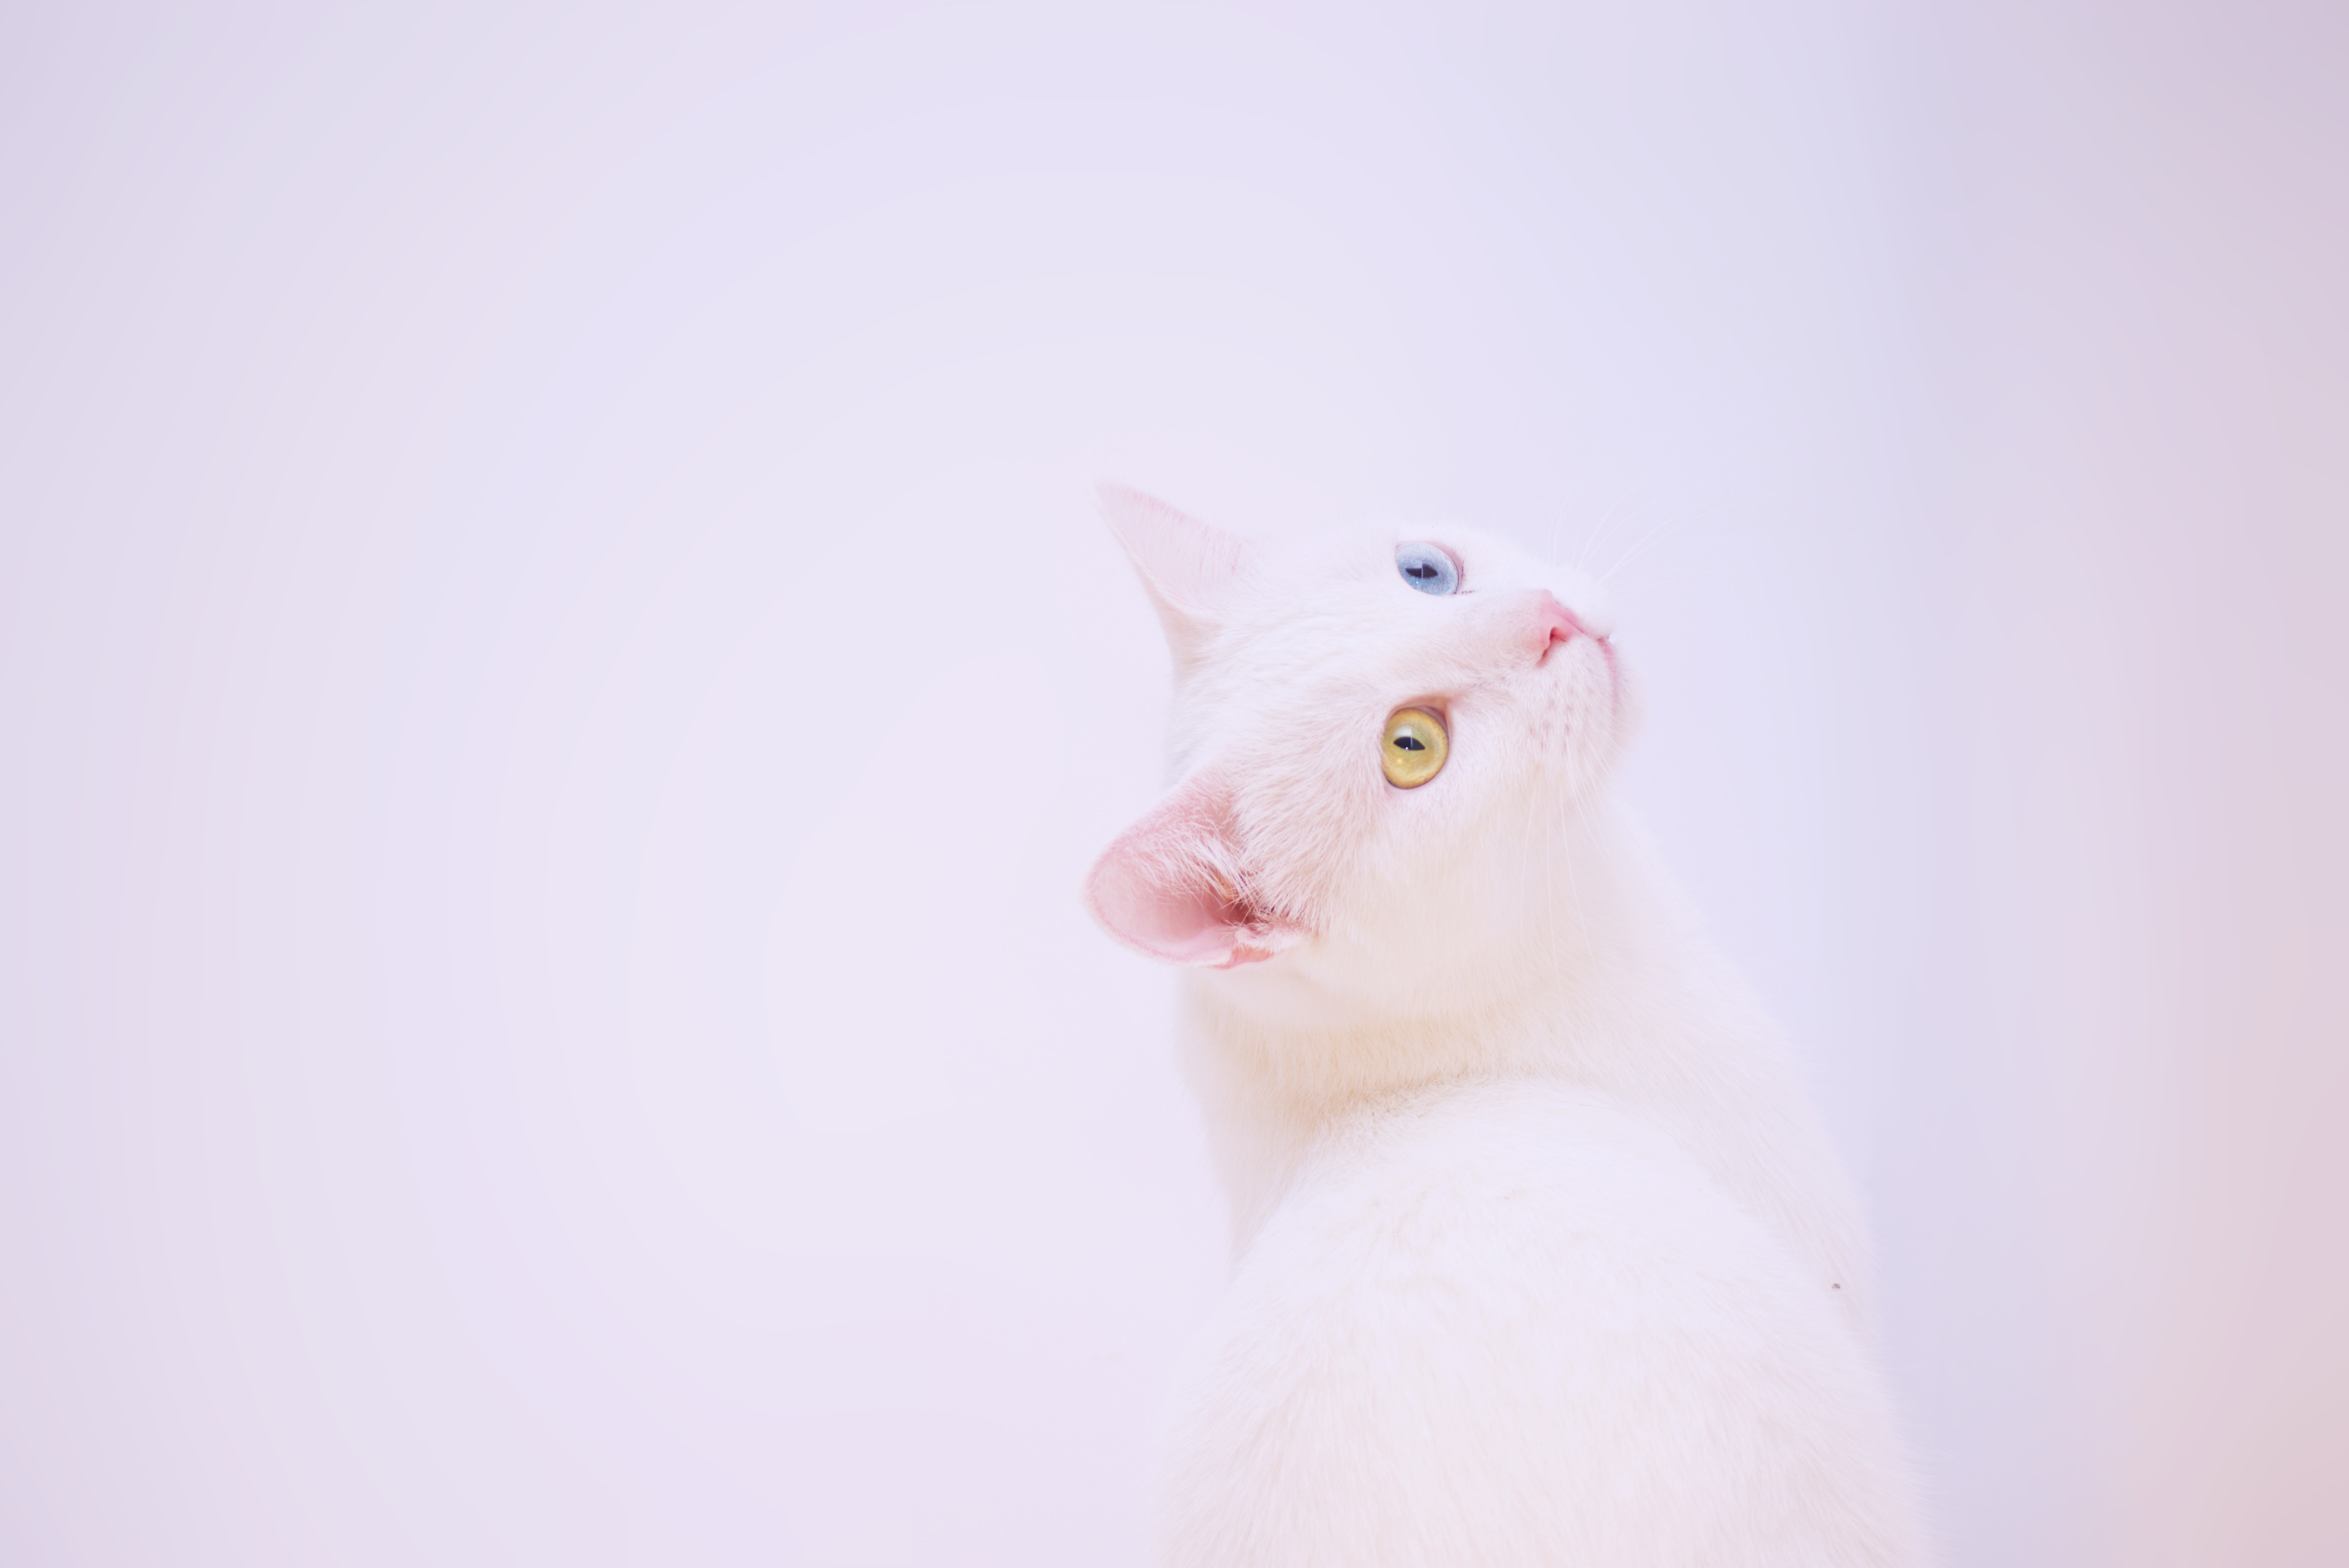
cat, white, felidae, small to medium sized cats, whiskers, pink, khao manee, turkish angora, carnivore, turkish van, colorpoint shorthair, cornish rex, fawn, tail